Royal International Horse Show

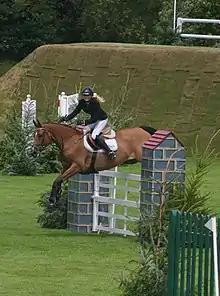
Picture of rider at Hickstead on main jumping course

The Royal International Horse Show (originally the International Horse Show) is the official horse show of the British Horse Society and consists of both showing and showjumping events. The event is held during July each year at the All England Jumping Course at Hickstead. The event is currently title sponsored by Longines, making it the Longines Royal International Horse Show.